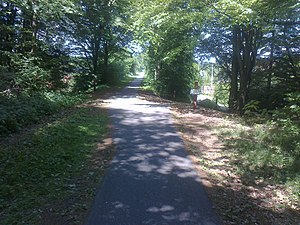
Ørnsø / Ørnsø trinbræt
Ørnsø trinbræt
Bryrupbanestien kommer til Vesterled i udkanten af Silkeborg - her lå Ørnsø trinbræt
Ørnsø er en sø i den vestlige ende af Silkeborg. Den er på cirka 45 hektar og er 10,5 meter dyb på det dybeste sted. Den får det meste af sit vand fra Funder Å i vest og Arnakkekilden i syd ved Silkeborg Bad, men også fra nogle kilder neden for Funder Krat. Her har der bl.a. været et ørreddambrug. I sydenden af søen ligger nogle moser og småsøer, som hedder Tranevig. I nordsiden kommer et lille tilløb fra Pøtsø og Lyngsø. Ørnsø har sit afløb via Lyså til Silkeborg Langsø og derigennem til Gudenåen. Det er en næringsrig sø med et rigt fugleliv og godt fiskeri.